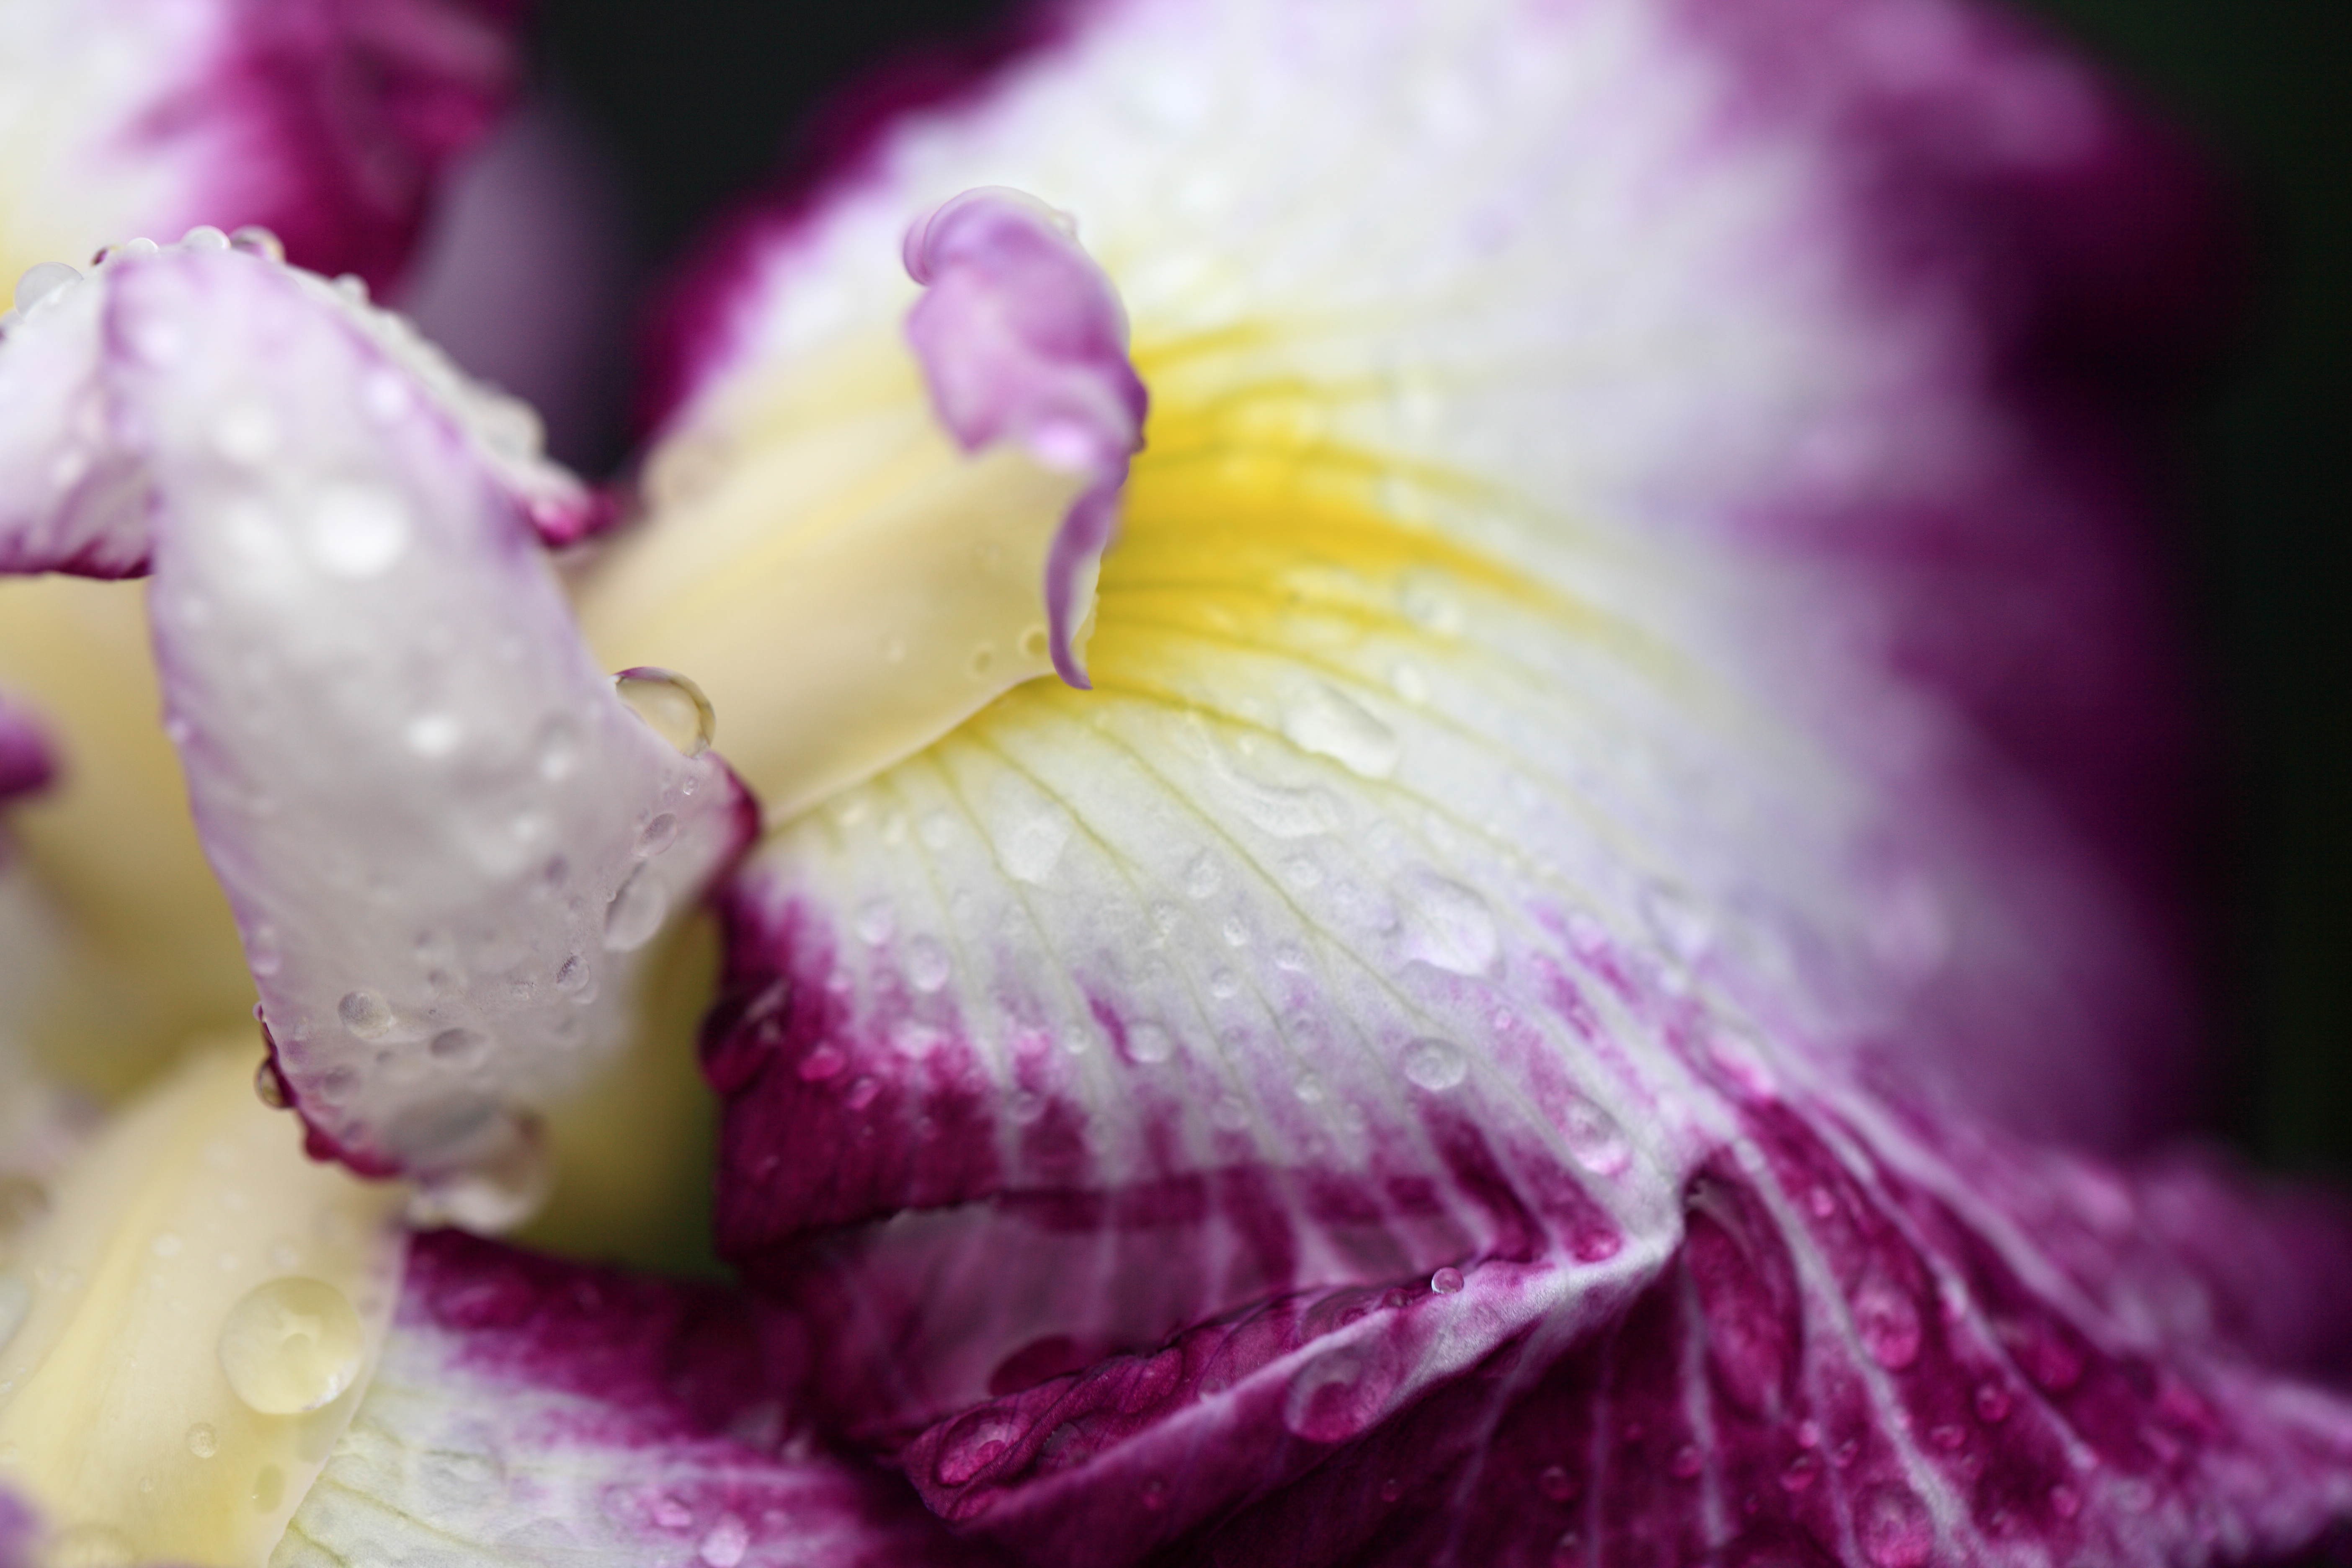
blossom, plant, photography, flower, purple, petal, high, pink, flora, close up, cool image, iris, eye, 5d, hires, markii, hi, res, resolution, ensata, macro photography, flowering plant, land plant